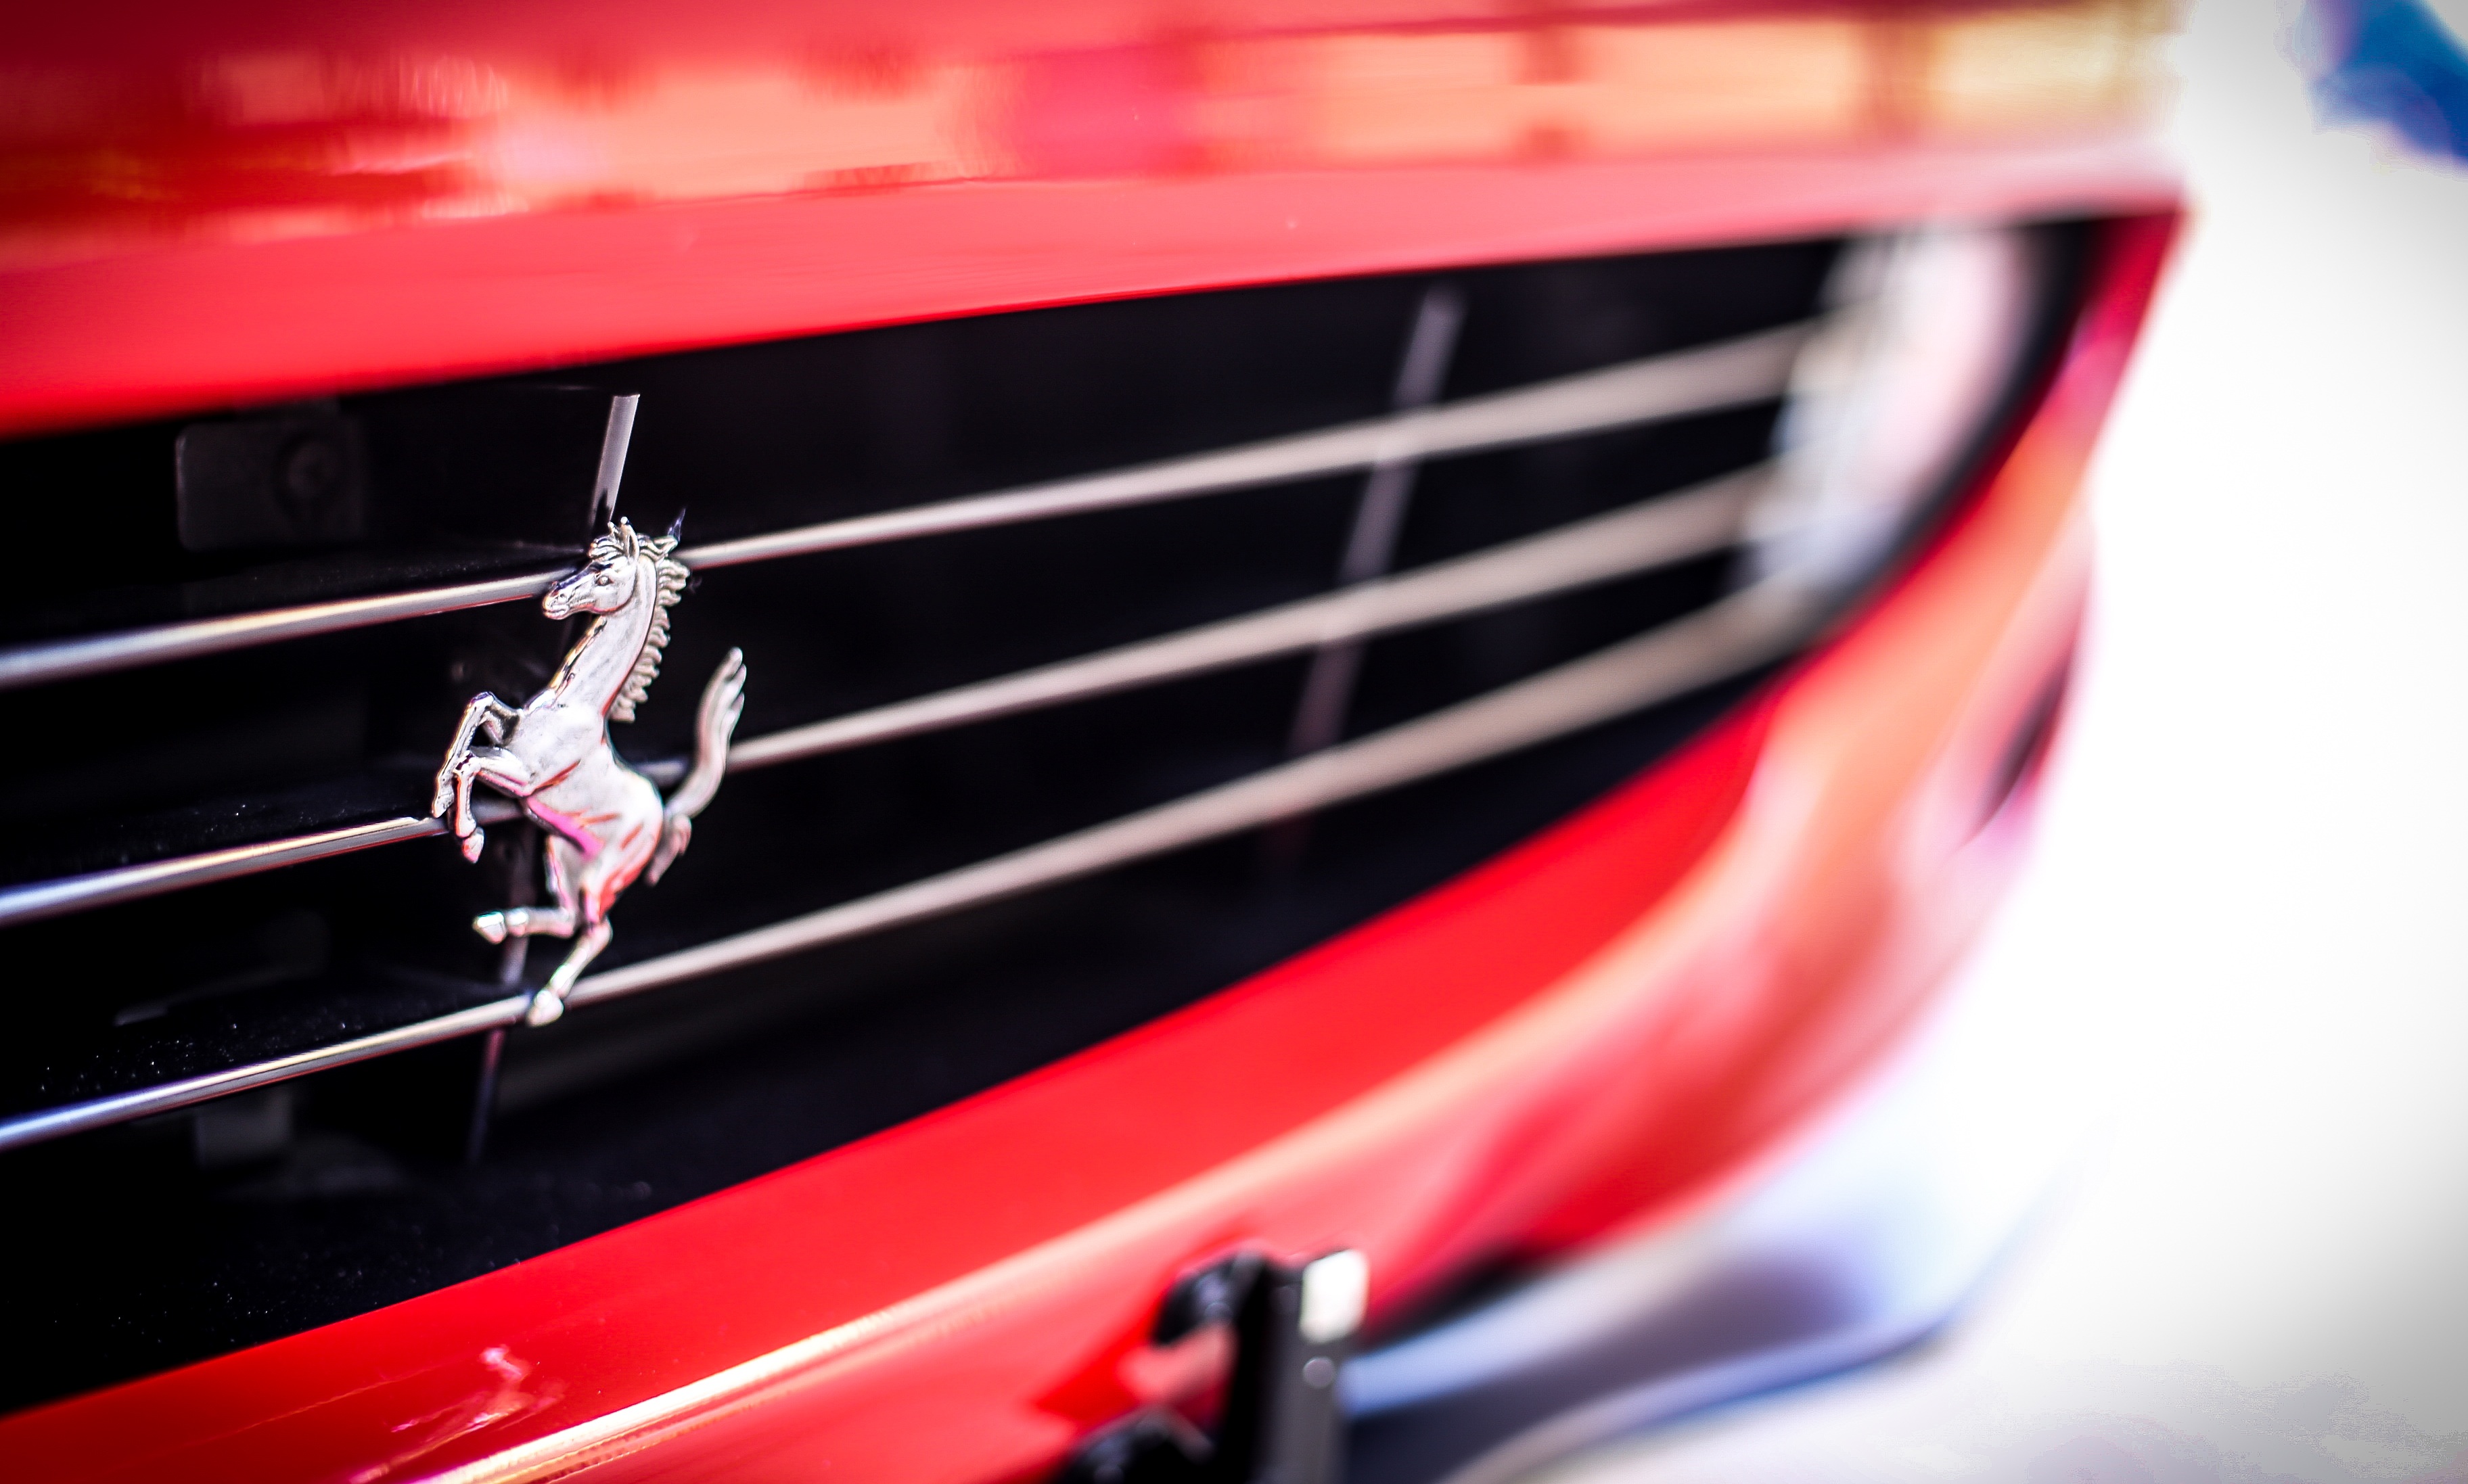
light, technology, car, wheel, automobile, transport, red, vehicle, drive, auto, speed, modern, automotive, sports car, bumper, race, supercar, luxury, performance, motor, style, expensive, ferrari, fast, sportscar, auto show, land vehicle, automobile make, automotive exterior, automotive design, luxury vehicle